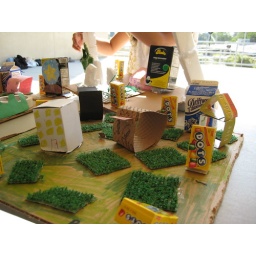
art by the girls and boys